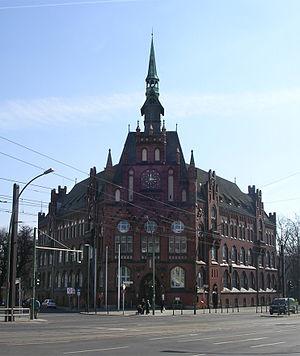
La mairie de Lichtenberg est le bâtiment qui héberge le maire ainsi qu'une partie des services municipaux de l'arrondissement de Lichtenberg à Berlin, en Allemagne.
Cet article recense les mairies d'arrondissement municipaux de Berlin en Allemagne.
Berlin-Lichtenberg [ˈlɪçtn̩ˌbɛʁk] est un quartier de Berlin, faisant partie de l'arrondissement de Lichtenberg. Jusqu'à la constitution du Grand Berlin en 1920, Lichtenberg formait l'une des 7 villes indépendantes qui furent annexées et qui donna son nom à l'ancien district de Lichtenberg. Lors de la réforme administrative de 2001, il fusionna avec le district de Hohenschönhausen pour former l'arrondissement actuel. Pendant la séparation de la ville, ce district faisait partie de Berlin-Est.